Breaking wheel

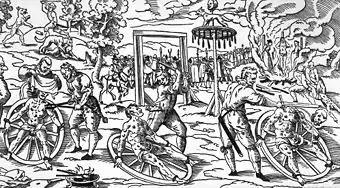
The execution of Peter Stumpp, involving the breaking wheel in use in Cologne in the early modern period

At the end of the Revolt of Horea, Cloșca and Crișan, in 1785 (in the Hungarian Principality of Transylvania (1711–1867)), two of the revolt leaders, Horea and Cloșca, were sentenced to be executed by the breaking wheel. Crișan hanged himself in prison before that sentence could be carried out. According to a book published the same year by Adam F. Geisler, the two leaders were broken "von unten auf", from bottom up, meaning the lower limbs were broken before the upper limbs, prolonging the torture.